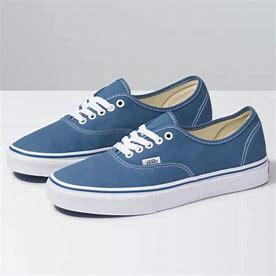
Brand: Vans
Model: Authentic